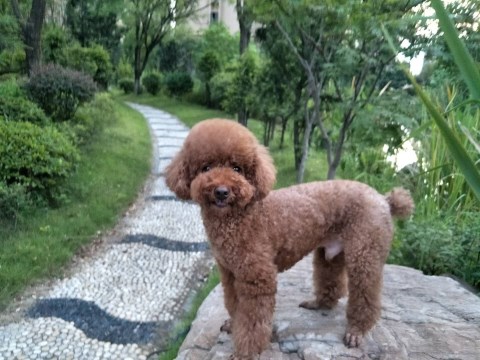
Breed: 2925-n000114-toy_poodle